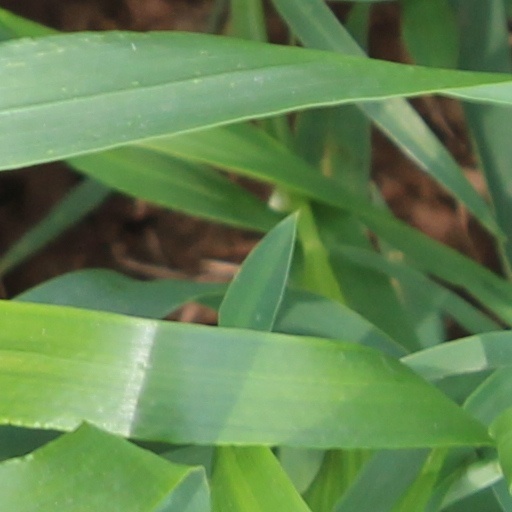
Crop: wheat